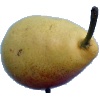
Label: Pear 2